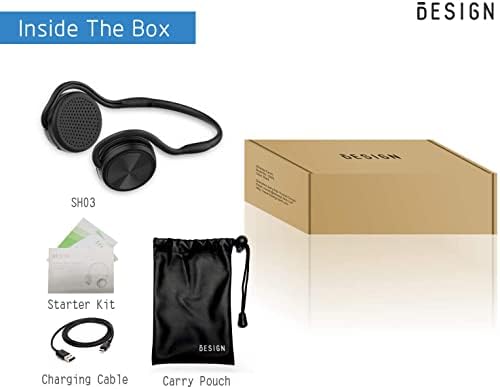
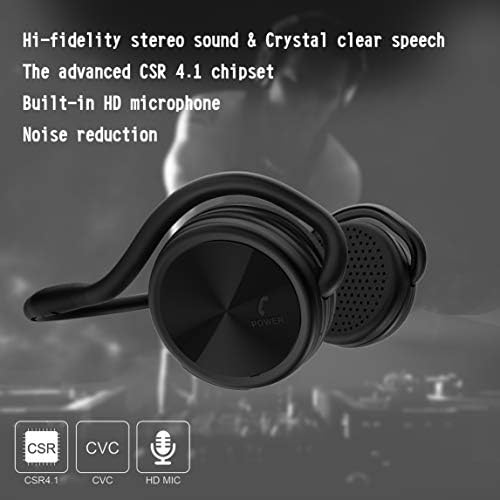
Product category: headphones
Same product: yes